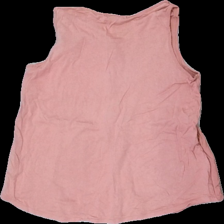
View: back
Type: Tank top
Category: Ladies
Brand: Lindex
Colors: Pink
Material: 100% Viscose
Cut: Loose, C-collar
Size: M
Season: All
Price range: 50-100
Recommended usage: Reuse
Description: Washed out